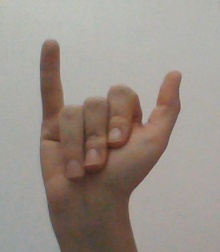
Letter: ya